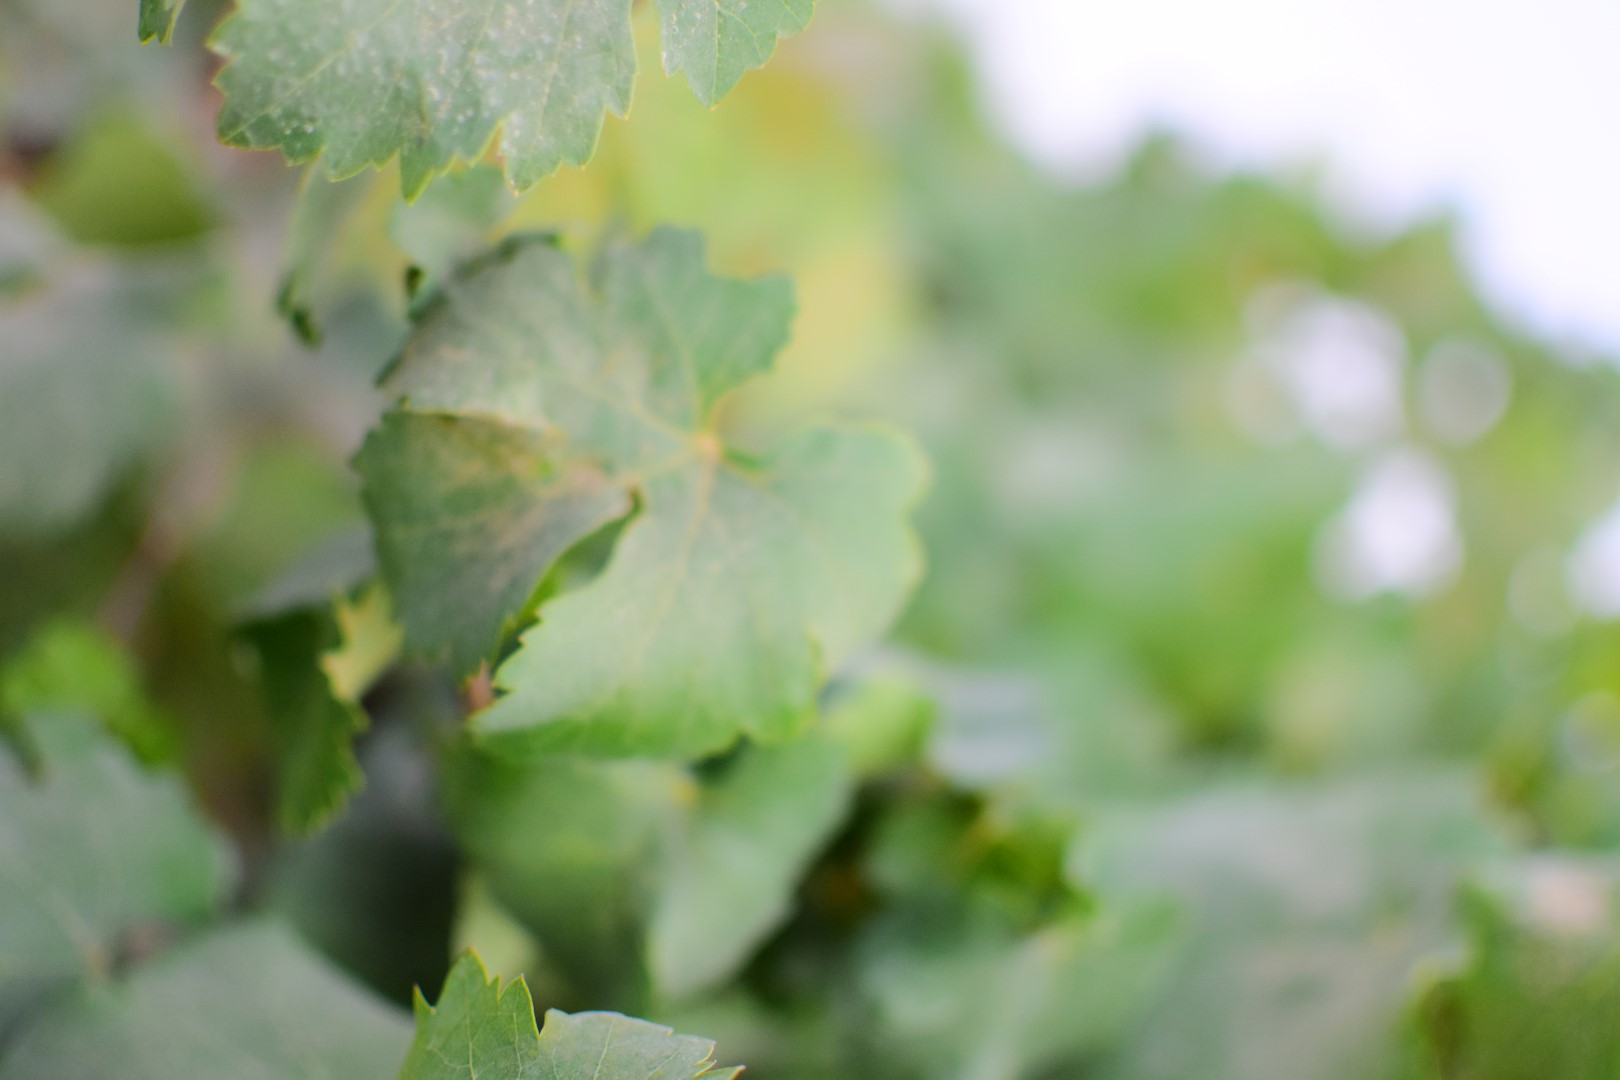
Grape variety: Shdah